Sperm

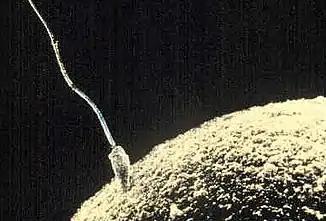
Sperm and egg fusing (fertilisation)

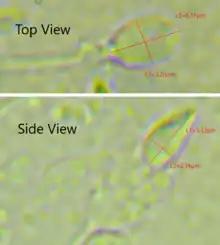
Dimensions of the human sperm head measured from a 39-year-old healthy human subject

During fertilization, the sperm provides three essential parts to the oocyte: (1) a signalling or activating factor, which causes the metabolically dormant oocyte to activate; (2) the haploid paternal genome; (3) the centriole, which is responsible for forming the centrosome and microtubule system.